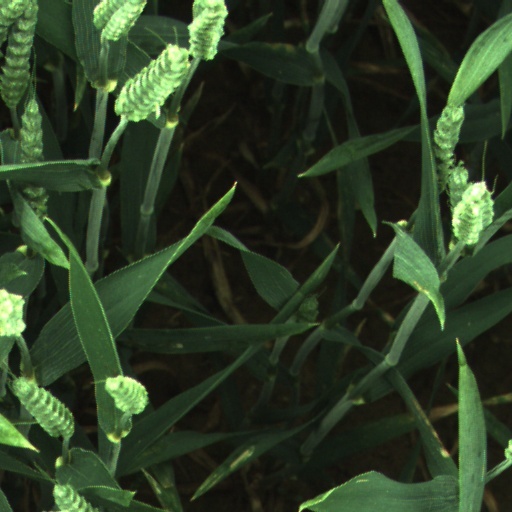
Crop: wheat